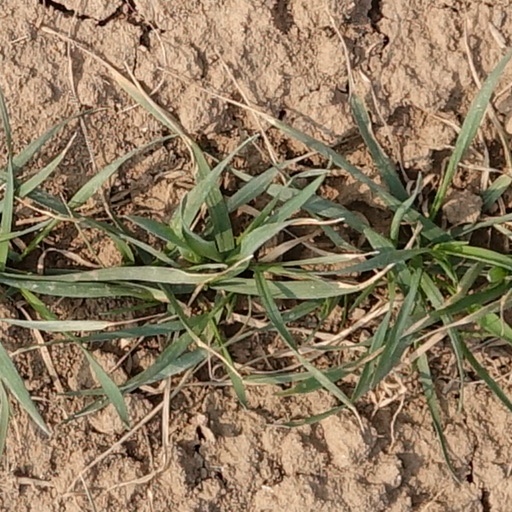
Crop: wheat